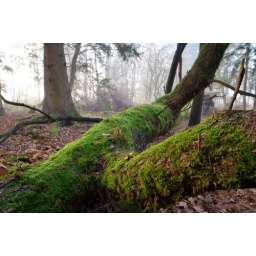
A dead tree in the forest